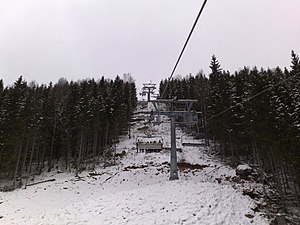
Isaberg
På vej til toppen med seksstolslift
Isaberg er et grundfjeld ved Nissastigen i Hestra, Gislaveds kommune. Isaberg har været et naturreservat siden 1968.